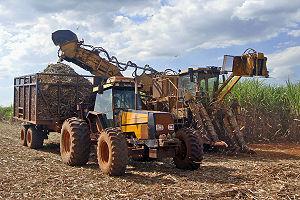
La canne à sucre est une plante cultivée appartenant au genre Saccharum, cultivée principalement pour la production du sucre extrait des tiges. Historiquement quatre espèces de cannes ont été domestiquées, principalement Saccharum officinarum, mais les cultivars modernes forment un ensemble d'hybrides complexes issus principalement de croisements entre Saccharum officinarum et Saccharum spontaneum, avec des contributions de Saccharum robustum, Saccharum sinense, Saccharum barberi, et de plusieurs genres apparentés tels que Miscanthus, Narenga et Erianthus.
L'environnement au Brésil est l'environnement du pays Brésil. La question de l'environnement du Brésil est hors-norme à plus d'un titre : première zone de biodiversité au monde, la forêt brésilienne joue un rôle important dans le cycle du carbone mondial. La ressource en eau du territoire est exceptionnelle ; elle participe à une production agricole largement excédentaire et exportatrice, mais aussi à la production d'énergie.
L'occupation du sol désigne pour la FAO « la couverture physique de la surface des terres émergées » et donc le type d'usage fait des terres par l'Homme. La mosaïque paysagère est cartographiée en identifiant les types homogènes de milieux.
L'État de São Paulo est un des vingt-six États fédérés du Brésil, situé au sud-est du pays, dans la région du Sudeste. Sa superficie atteint 248 808 km² et il compte 45 919 049 habitants en 2019. Sa capitale est la ville de São Paulo. État le plus riche et le plus peuplé du Brésil, il fournit en 2006 le tiers du produit intérieur brut sur 3 % du territoire et regroupe 22 % de la population.